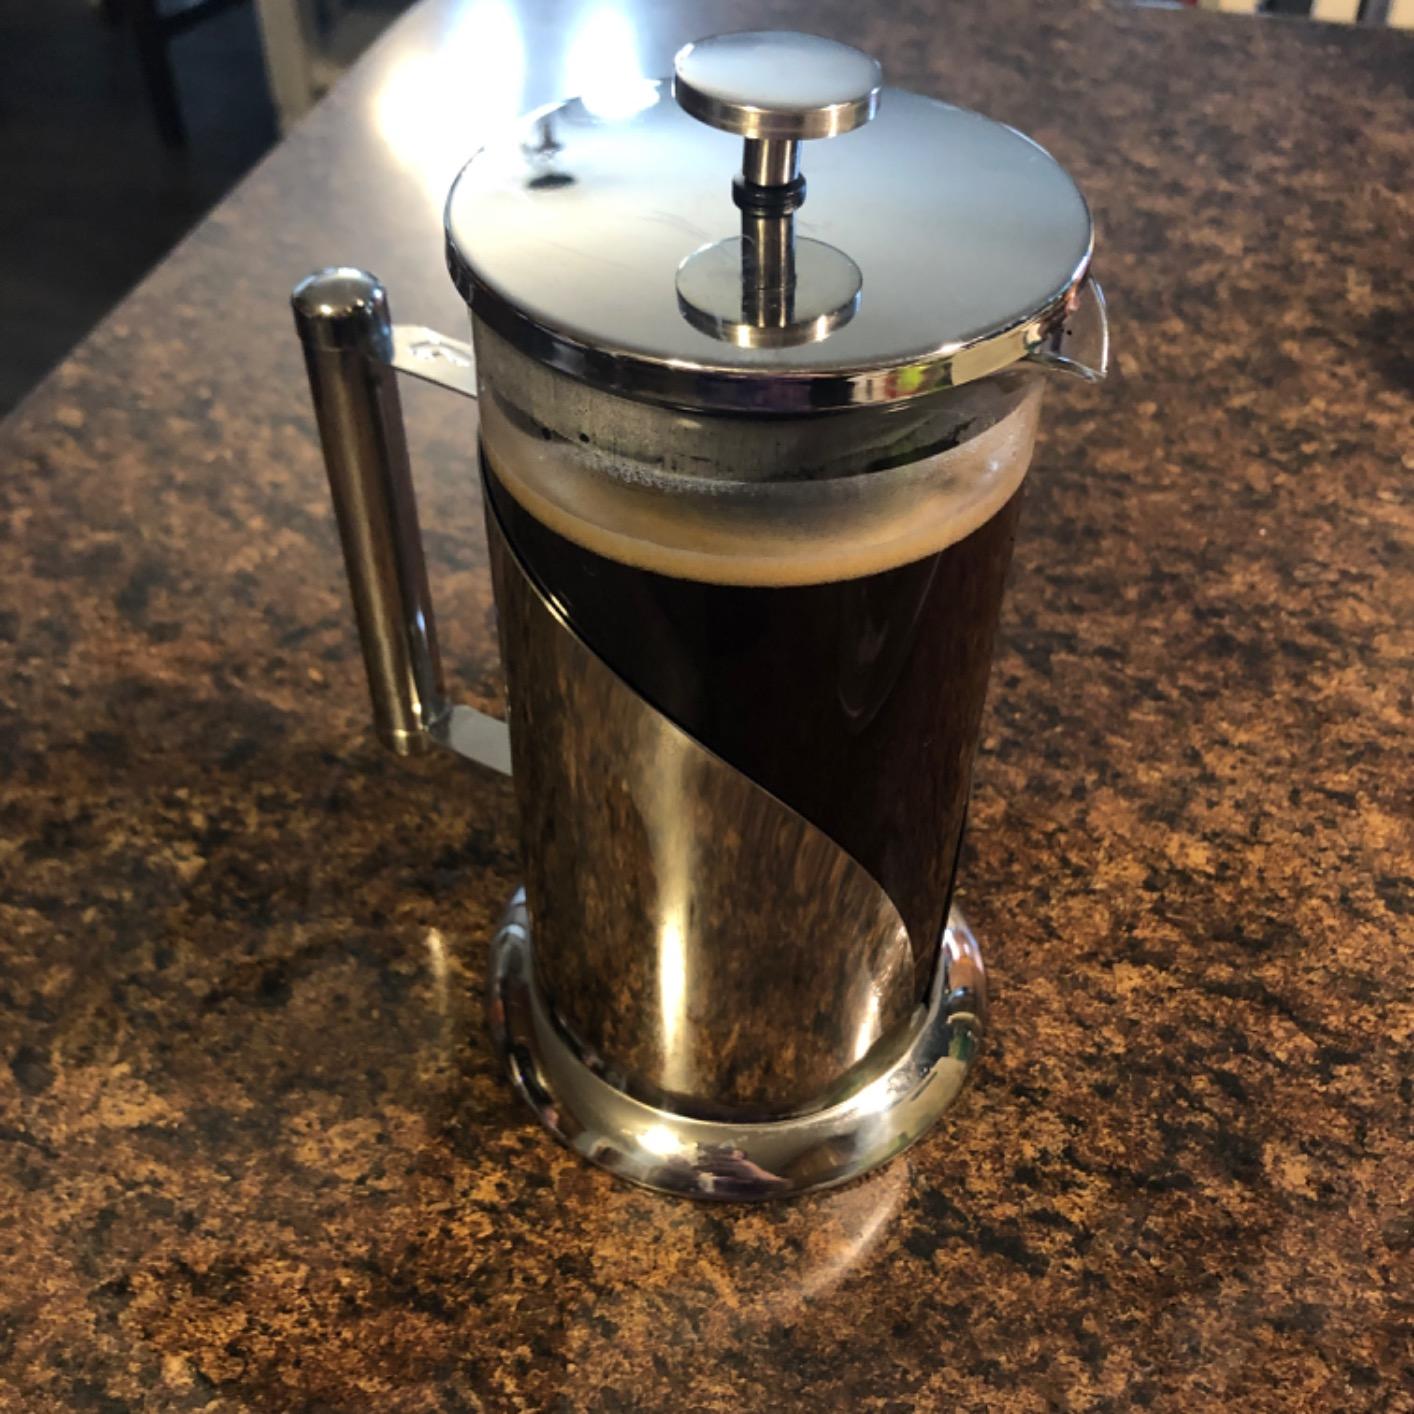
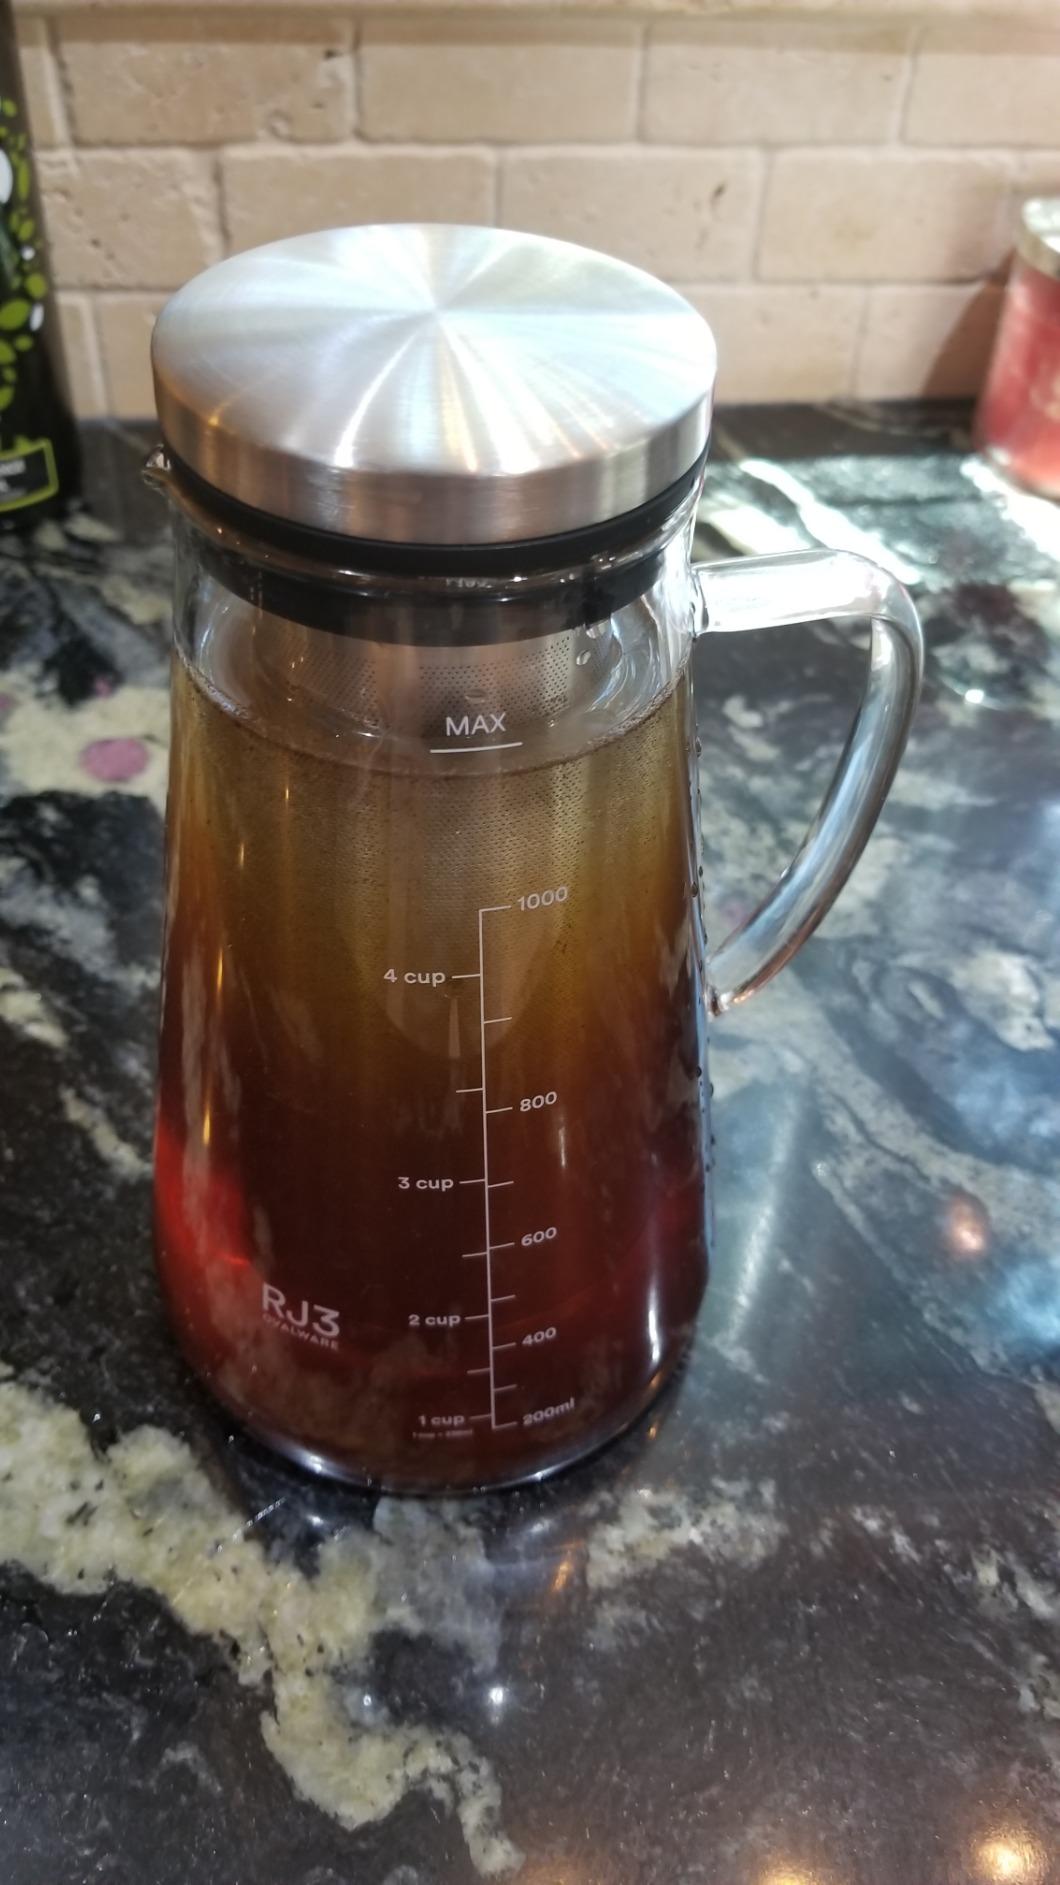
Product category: items_tea
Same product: no